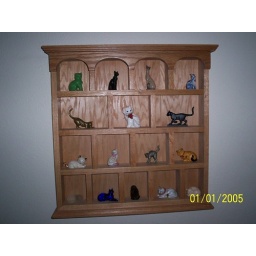
made this shadow box for dawn, its the only cats i let in the house